Barrage (artillery)

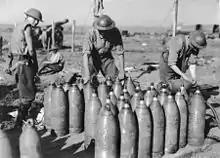
Men of the Australian Heavy Artillery capping shells with '106' (instantaneous) fuzes.

It is sometimes claimed that creeping barrage was first used during World War I in the battle of Gorlice in May 1915 (part of the Gorlice–Tarnów offensive) by General Tadeusz Rozwadowski, but in fact infantry assault was simply preceded by a four-hour shelling of the Russian defences. The first day of the battle of the Somme saw another attempt at a large-scale creeping barrage which had been planned in anticipation of the infantry's anticipated ability to advance relatively unhampered across the battlefield due to a heavy, week-long preparatory bombardment. For example, on XV Corps front, the barrage was programmed to lift every minute. Complications arose however in British protocols to prevent friendly-fire casualties which at the time dictated that shellfire was to be kept over one hundred yards away from their own uncovered infantry. In many cases no man's land was narrower than the allowable 'safe' distance and as such the barrage did not protect the men as they went 'over the top' and advanced towards the German trenches.